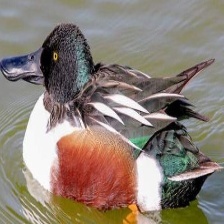
Species: NORTHERN SHOVELER
Scientific name: SPATULA CLYPEATA
ImageNet parent category: drake